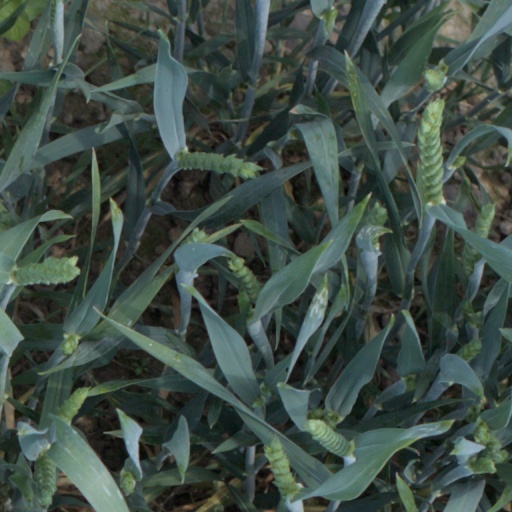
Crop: wheat